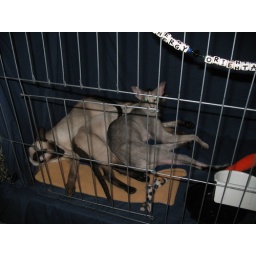
Ajna (right) and Siamese friends sleeping in the benching cage at the cat show